Fort Defiance (Ohio)

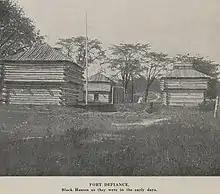
From "Early History of the Maumee Valley," 1902

The fort was built at the direction of Major General "Mad Anthony" Wayne in the second week of August 1794 at the confluence of the Auglaize and Maumee rivers. It was one of a line of defenses constructed by American forces in the campaign leading to the Northwest Indian War's Battle of Fallen Timbers on August 20, 1794.